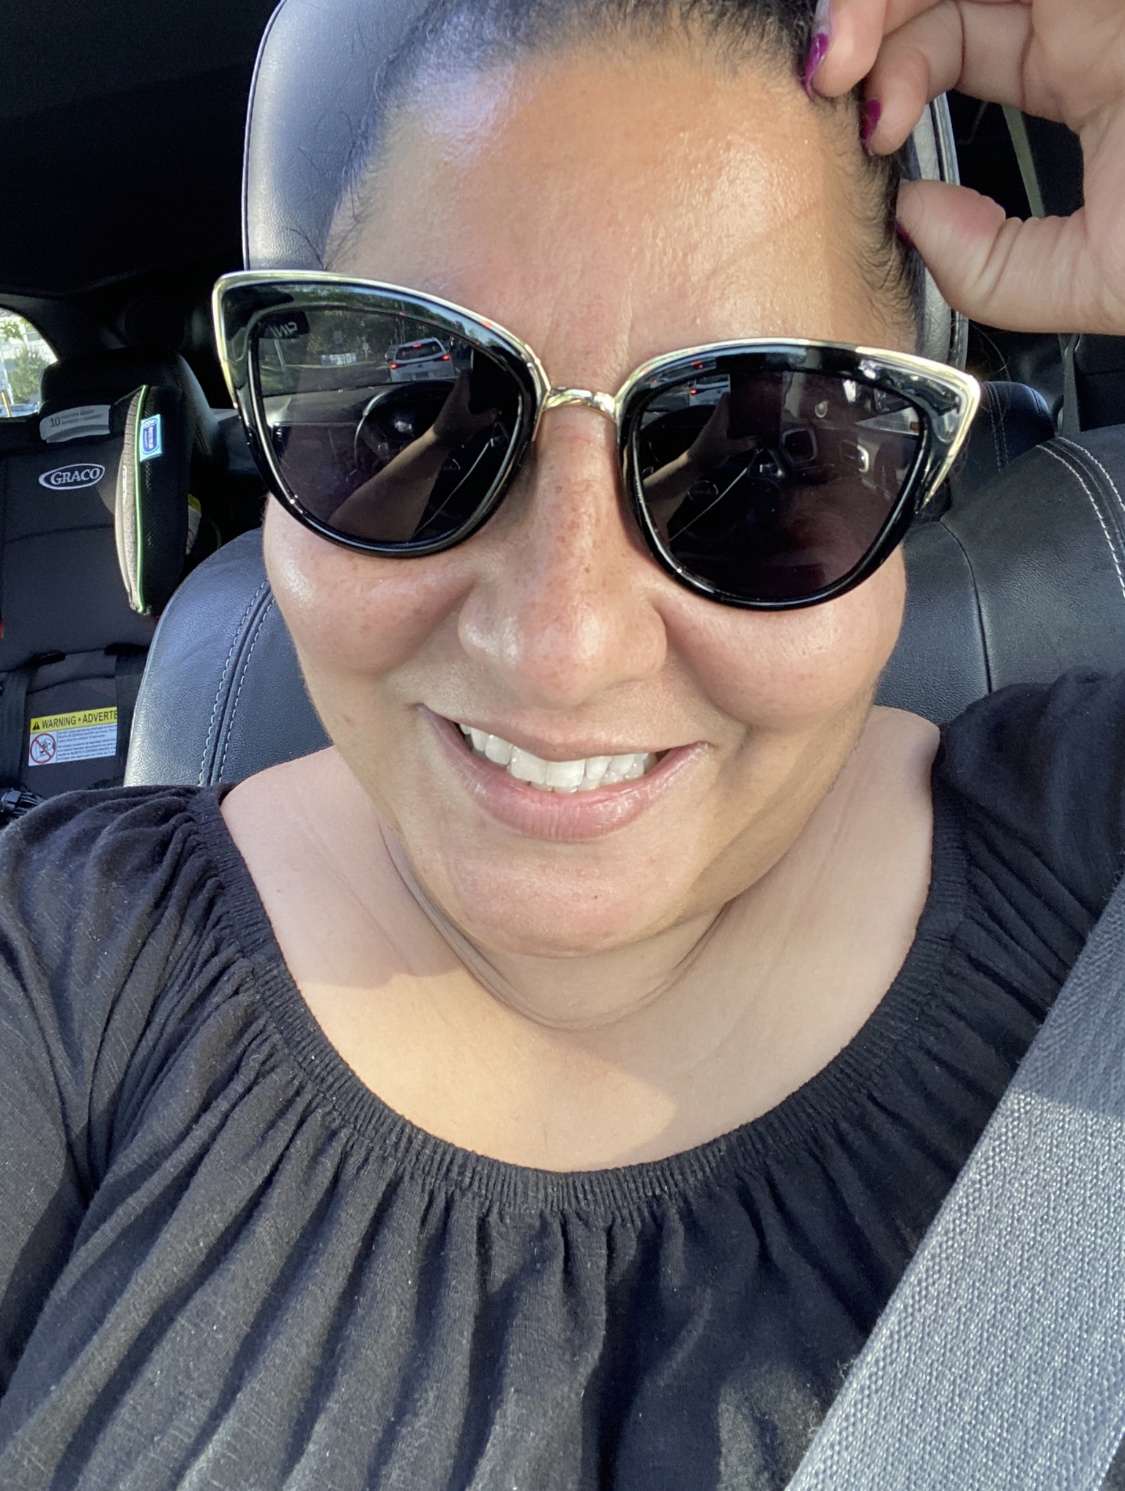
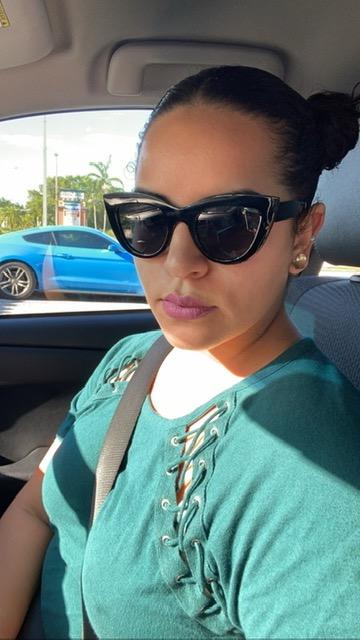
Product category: accessories_sunglasses
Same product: no